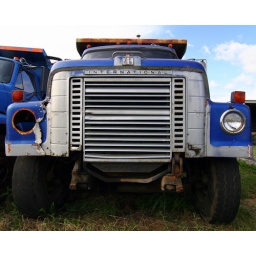
Outstanding in their field - more old trucks in the Hood River valley.